2013 IIHF U18 Women's World Championship

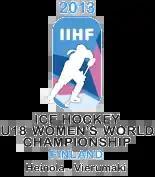

The 2013 IIHF U18 Women's World Championships was the sixth IIHF U18 Women's World Championship and was hosted in Finland. It began on 29 December 2012, with the gold medal game played on 5 January 2013.